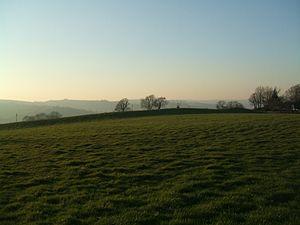
Au Royaume-Uni, un scheduled monument est un site archéologique ou un bâtiment historique « d'importance nationale » qui jouit d'une protection contre des modifications non autorisées.